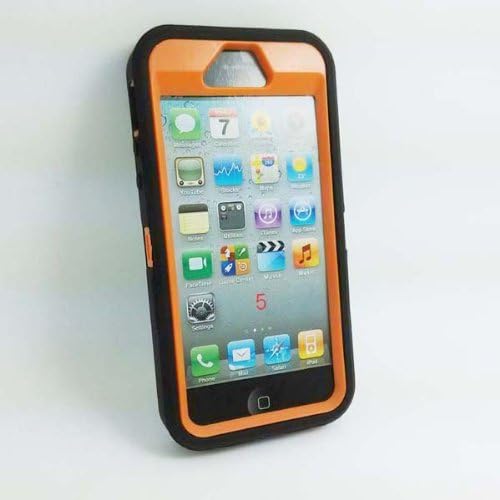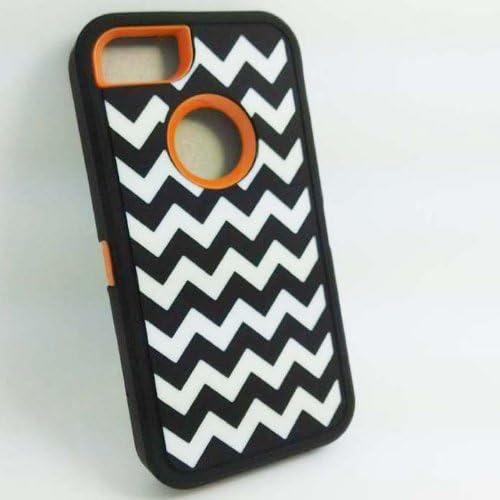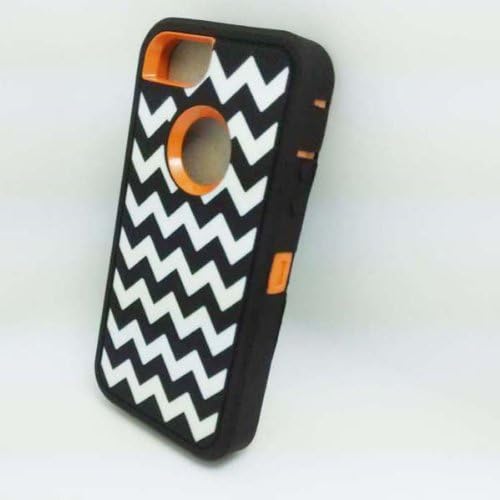
Allmet TM DELUXE Chevron Wave Hybrid Rubber Silicone Cover Case For iPhone 5 5S, Chevron Wave Print Hard Soft High Impact Hybrid Armor Case Combo for iPhone 5 5S, Hybrid 3 PIECE ZEBRA HARD PROTECT CASE COVER SKIN FOR iPhone 5 5S (Black+Orange With White Wave)
Category: Cell Phones & Accessories
Give your apple iPhone 5 and 5S the ultimate protection with this 3 layer case. This case is practically indestructible and will protect your iPhone 5 and 5S from bumps, scratches and scraps that occur from drops. made with compatibility in mind. this case allows access to all ports and buttons on the apple iPhone 5 and 5S.
Features: Protect your phone from scratches/dust/dirt/grease or any other damage | Accessible to all the buttons and very easy to install, please use the provided opener to open the inner case easily as the image shown | Hard & Soft Shock Proof case for robust protection | Built in screen protector, two-piece inner polycarbonate layer, rugged outer silicone cover, and rotating belt holster. You have to remove the plastic film on the screen protector as the image shown before using | Allmet is a registered trademark protected by US Trademark Law.